Antón Fraguas

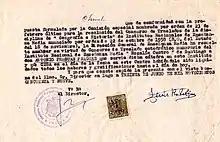
Transfer from Lugo to Santiago, 1959.

He participated in the campaigns for the and after the July 1936 military uprising in Melilla. He suffered repression due to his Galicianist leanings, and was fired.